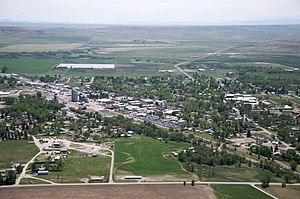
La ville de Choteau est le siège du comté de Teton, situé dans le Montana, aux États-Unis. Sa population s’élevait à 1 684 habitants lors du recensement de 2010.